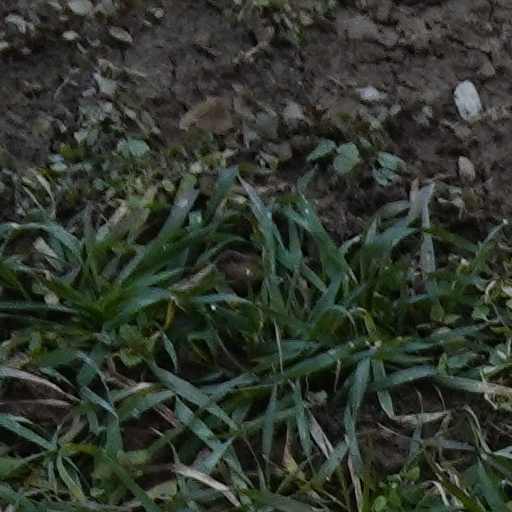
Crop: wheat